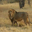
Label: lion